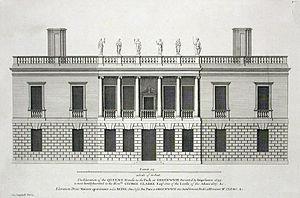
Vers 1630 : les terrains de Convent Garden appartenant à l'abbaye de Westminster sont rachetés par le duc de Bedford. Le quartier de Covent Garden va être loti et aménagé suivant les plans d'urbanismes faits par Inigo Jones.